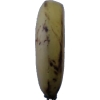
Label: banana